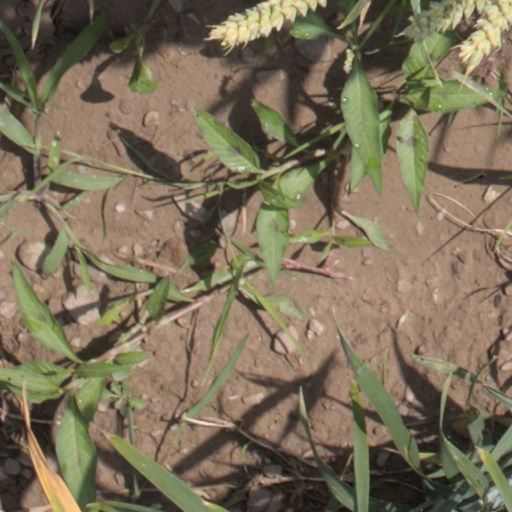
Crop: wheat